Maria Mies

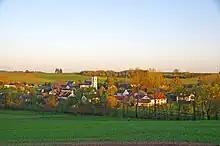
Auel, Germany

Mies was born in Hillesheim, Germany, on 6 February 1931 to Johann and Gertrud Mies. She came from a rural background, growing up in a family of farmers in Auel, a village in the Vulkaneifel region of the Prussian Rhine Province (now in Rhineland-Palatinate). She was the seventh of twelve children, who all worked in the fields while they were pupils at the local school with only one classroom. Her mother's temperament was optimistic, but her father was a patriarchal figure and caused fear for the family members with his anger. They were raised as Catholic. She was the first student from her village to complete secondary school, which she attended in Gerolstein, while boarding with a family friend. She then started at the Regino-Gymnasium in Prüm, but the school was closed in September 1944 because of the war.